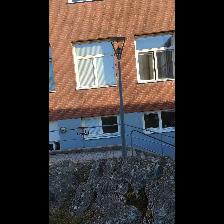
Label: NonHuman